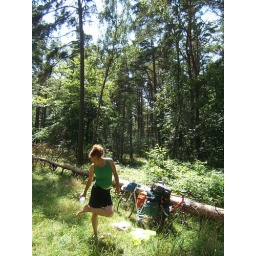
in a beautiful forest next to the beach in poland